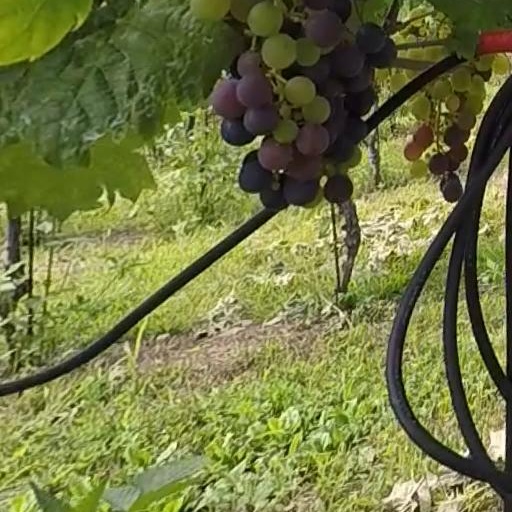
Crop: grape